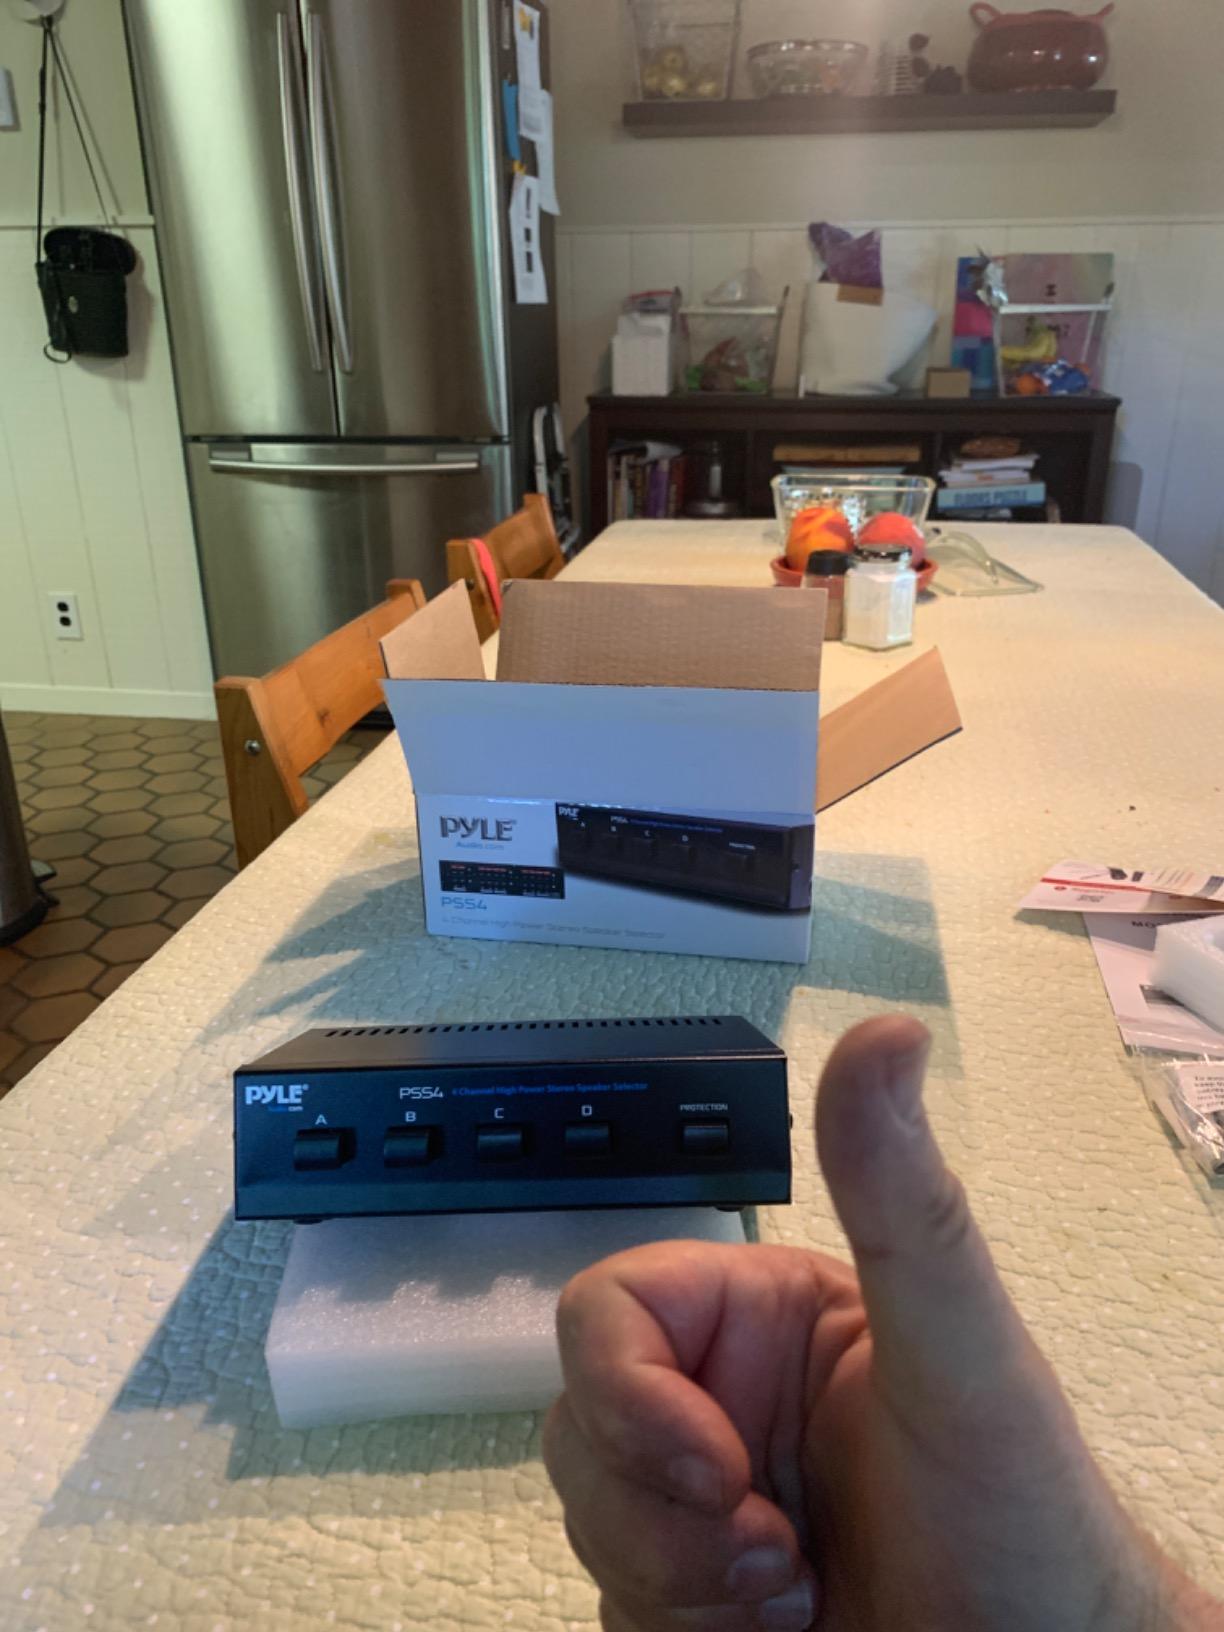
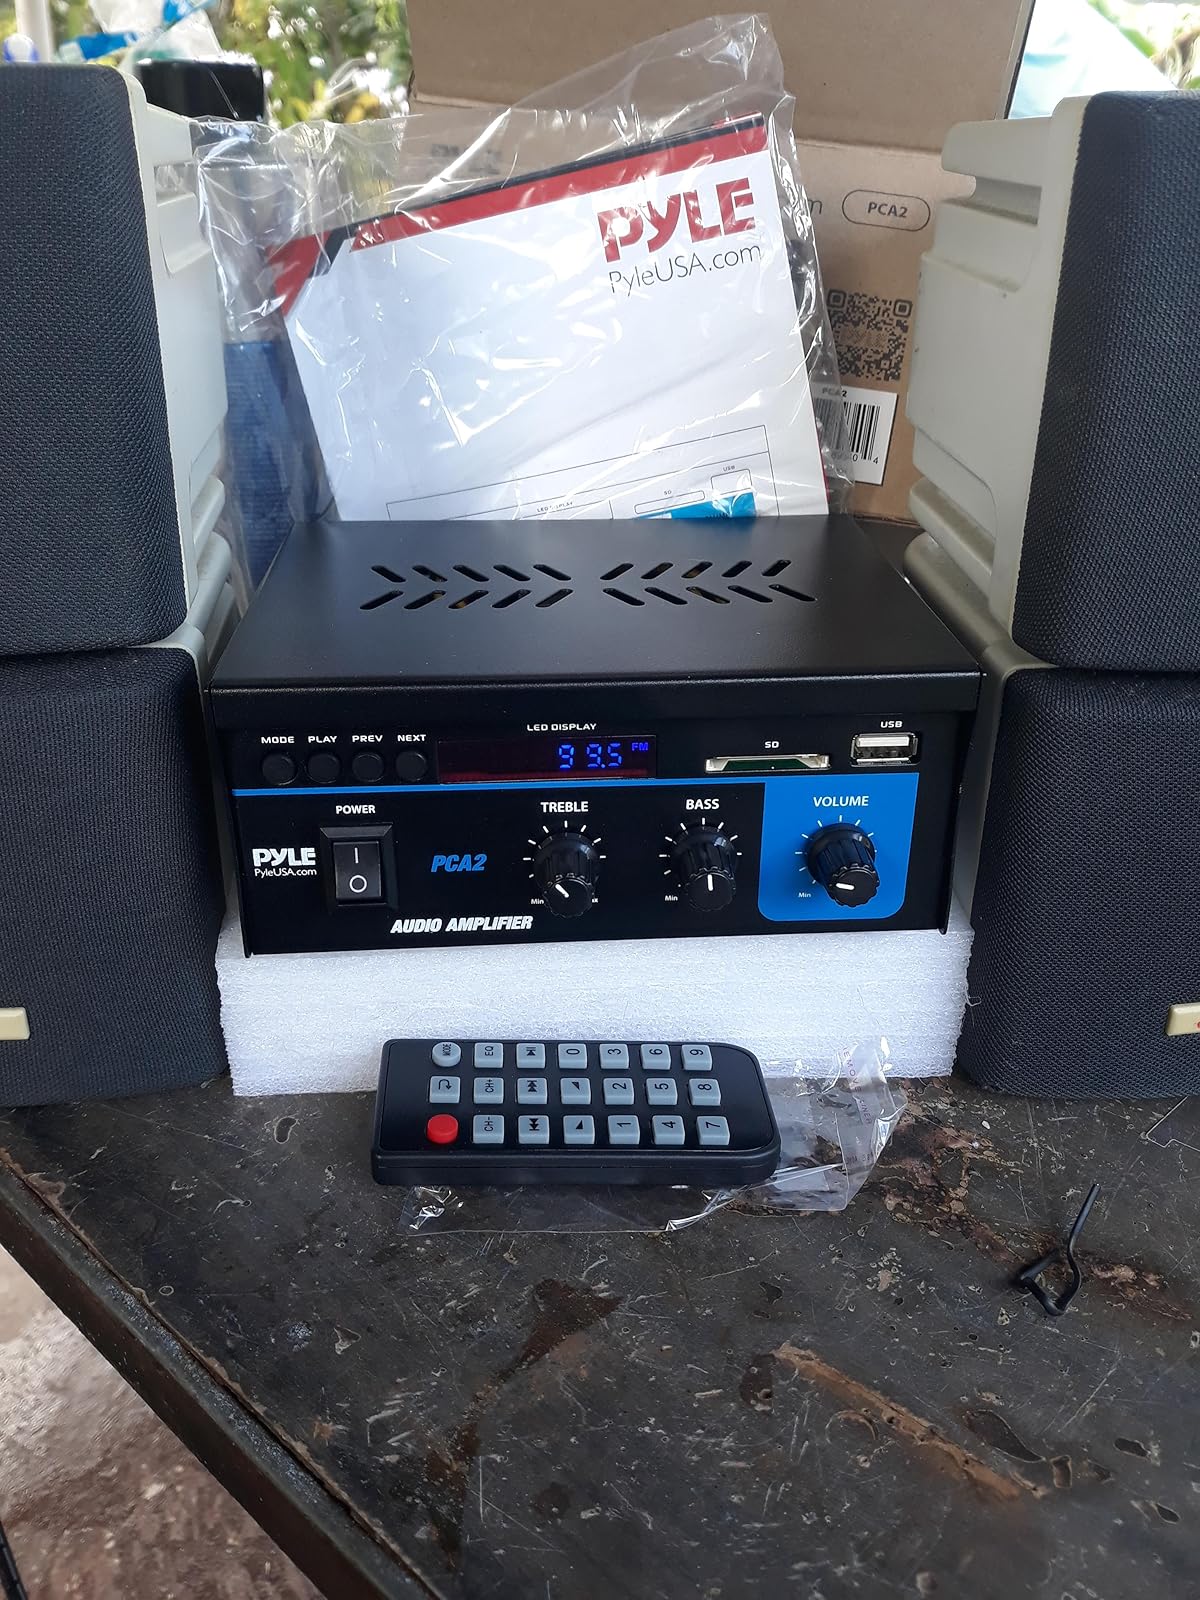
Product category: speaker
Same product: no